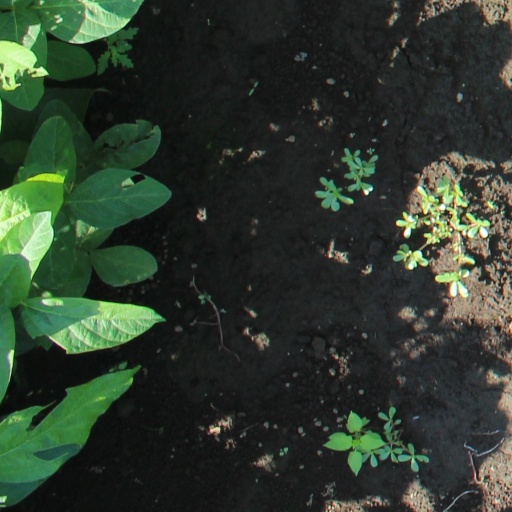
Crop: soybean